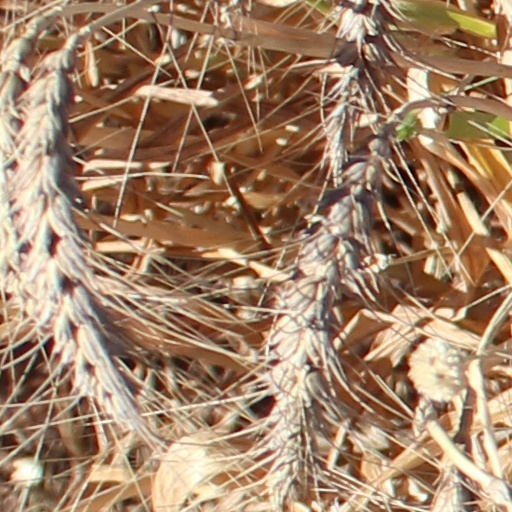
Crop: wheat